NSR M Class

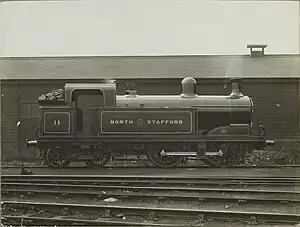

The North Staffordshire Railway (NSR) M Class was a class of 0-4-4T steam locomotive designed by John H. Adams, third son of William Adams. It was designed for suburban passenger work on the Potteries loop lines. They shared components such as a drumhead smokebox which rested on the saddle and an almost identical boiler with the NSR L class. The boiler of the M class later became a standard boiler for the NSR, it being used on the NSR's New L class and H class. The M class introduced a new form of cab roof which curved around to join the cab sides, as with the Midland Railway at the time, and was soon copied by the SE&CR. Five were built between 1907 and 1908 at the NSR's Stoke Works, with a further four built in 1920 at Stoke under John A. Hookham, who had succeeded Adams upon the latters death in 1915. This second batch had longer bunkers and Ross "pop" safety valves instead of Ramsbottom safety valves but were otherwise similar; they were known as the New M Class.